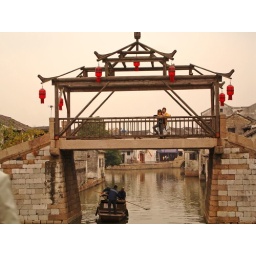
china tour tongli young couple on bridge and boat under